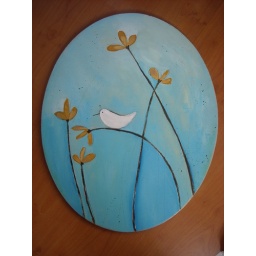
Little Sue in a field of orange kisses. SOLD